Daniel Berrigan

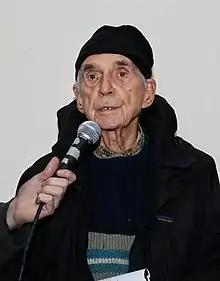
Berrigan in 2008

Daniel Joseph Berrigan (May 9, 1921 – April 30, 2016) was an American Jesuit priest, anti-war activist, Christian pacifist, playwright, poet, and author.